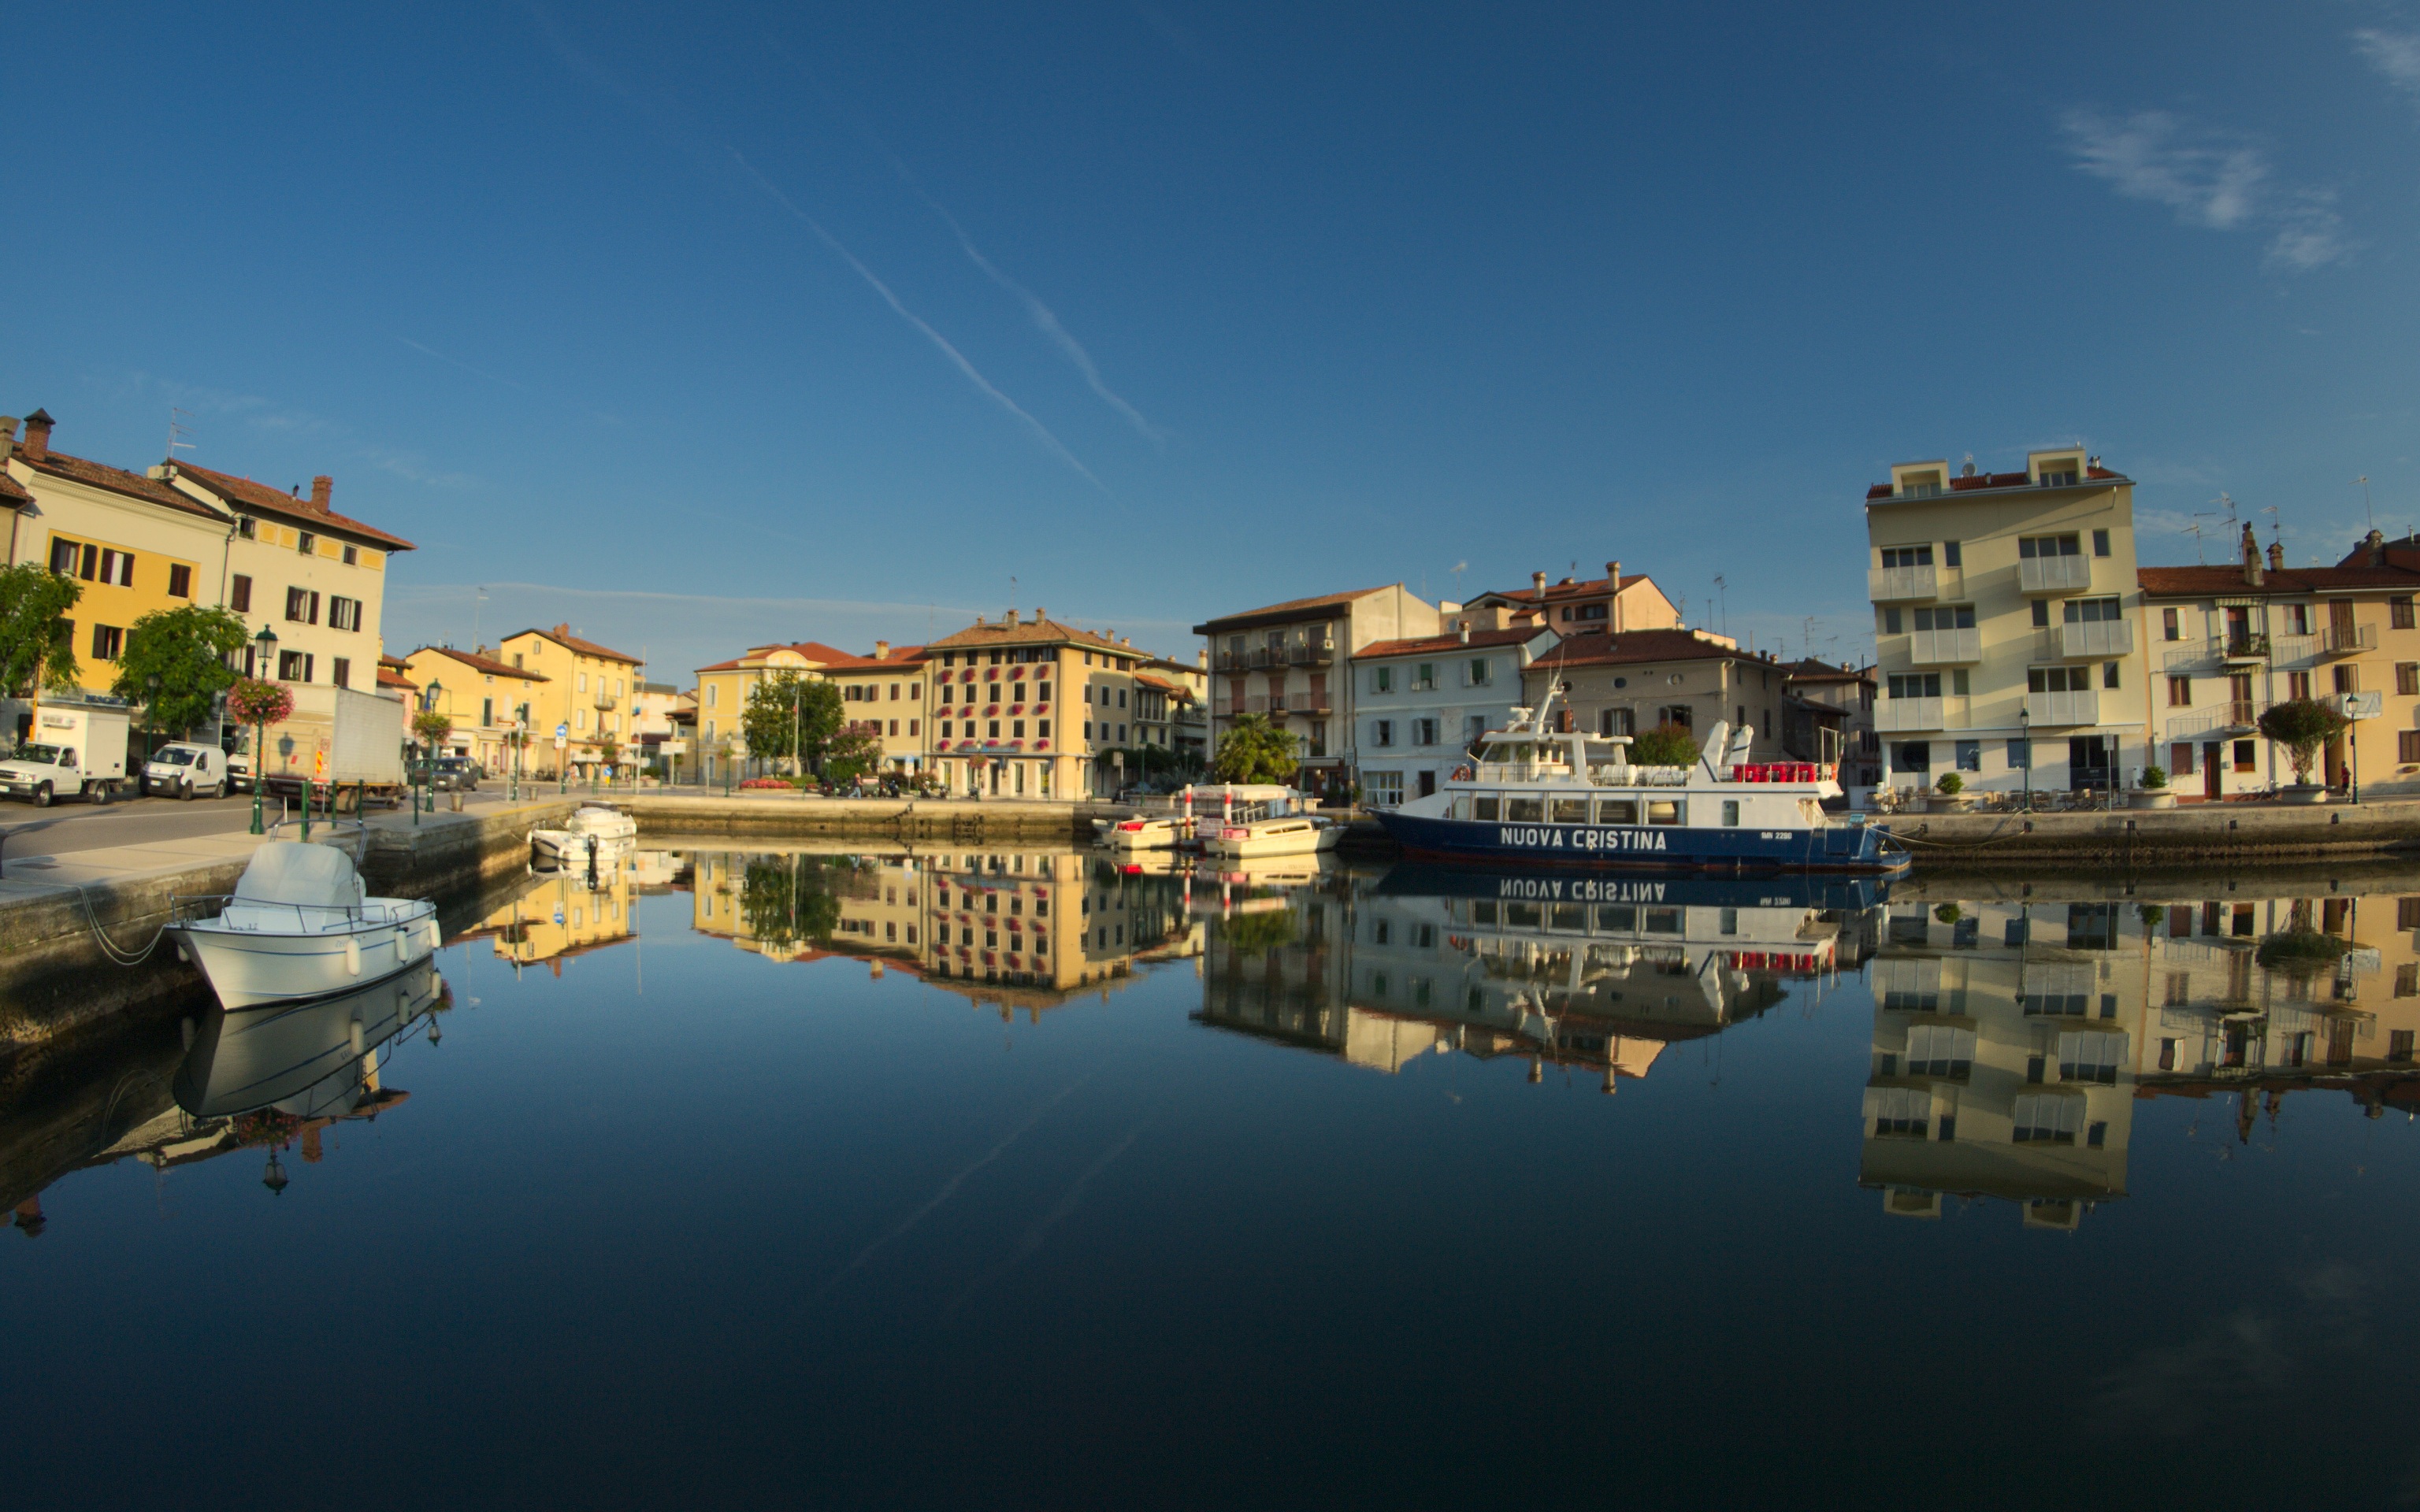
town, reflection, geographical feature, cityscape, river, human settlement, waterway, evening, canal, marina, sea, harbor, coast, dock, dusk, panorama